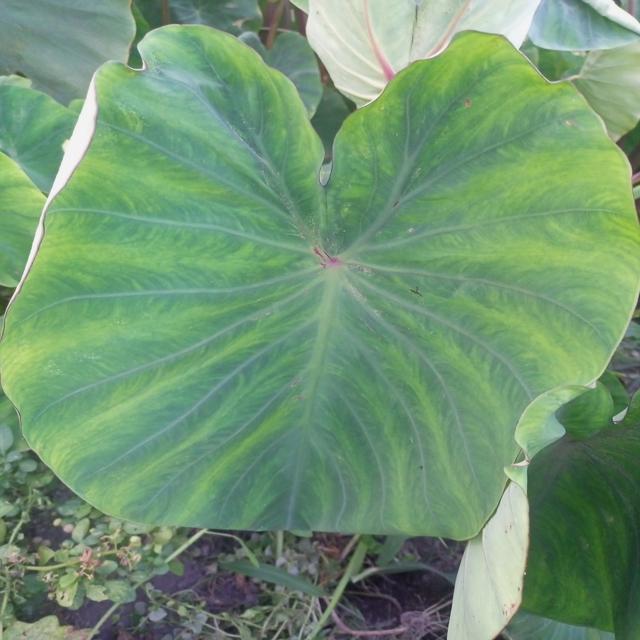
Label: Healthy